Electric upright bass

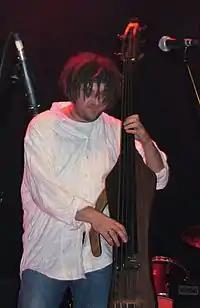
Karim Martusewicz, double-bassist for the band Voo Voo

The EUB is played in a similar manner to the double bass. All EUBs can be played pizzicato style. However, only those with a suitable fingerboard and arched bridge radius can be bowed. Some EUBs are designed with integral stands, freeing the player from the need to brace/support the instrument. More rarely, EUBs may be designed to be strapped on the body using guitar straps. The use of stands may make bowing much easier, especially for the beginner, because then the instrument does not have to be stabilized with the knee and thighs.